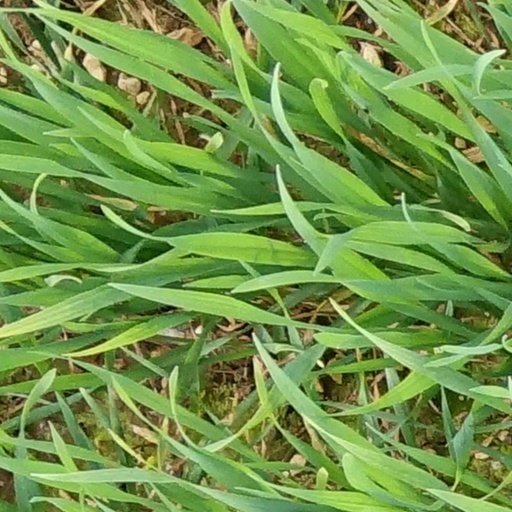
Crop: wheat